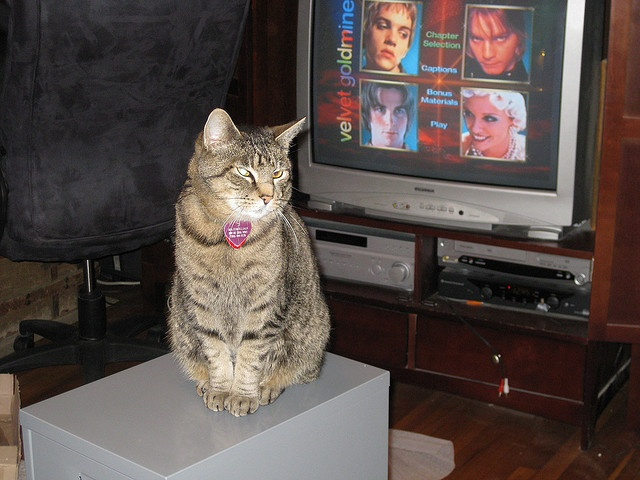
A black and gray kitten sitting on a box.
A cat sits in front of a small television.
A cat is standing on a box in front of the TV.
A house cat sitting on a metal box in a living room.
A cat is sitting on a box in front of the tv